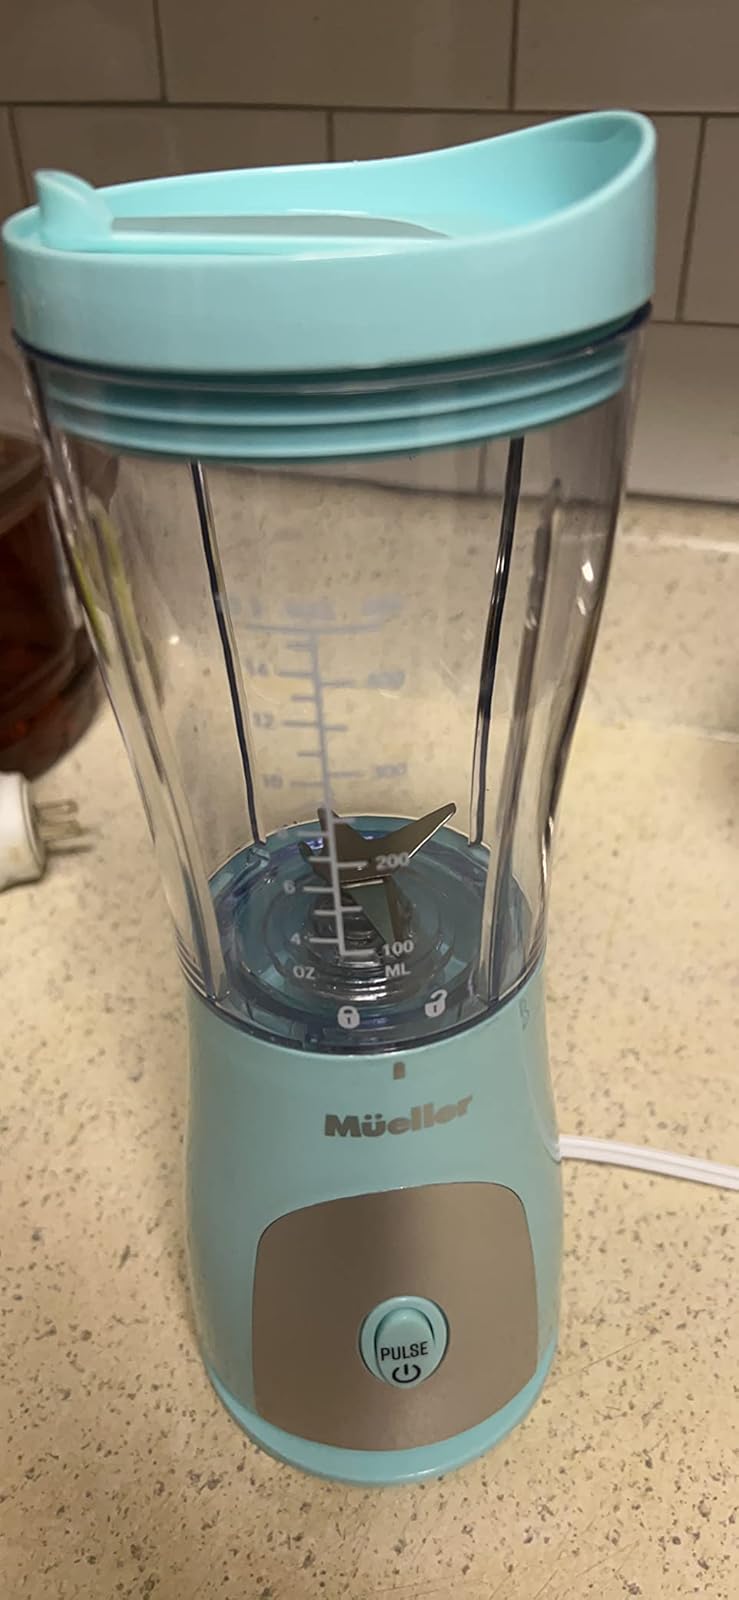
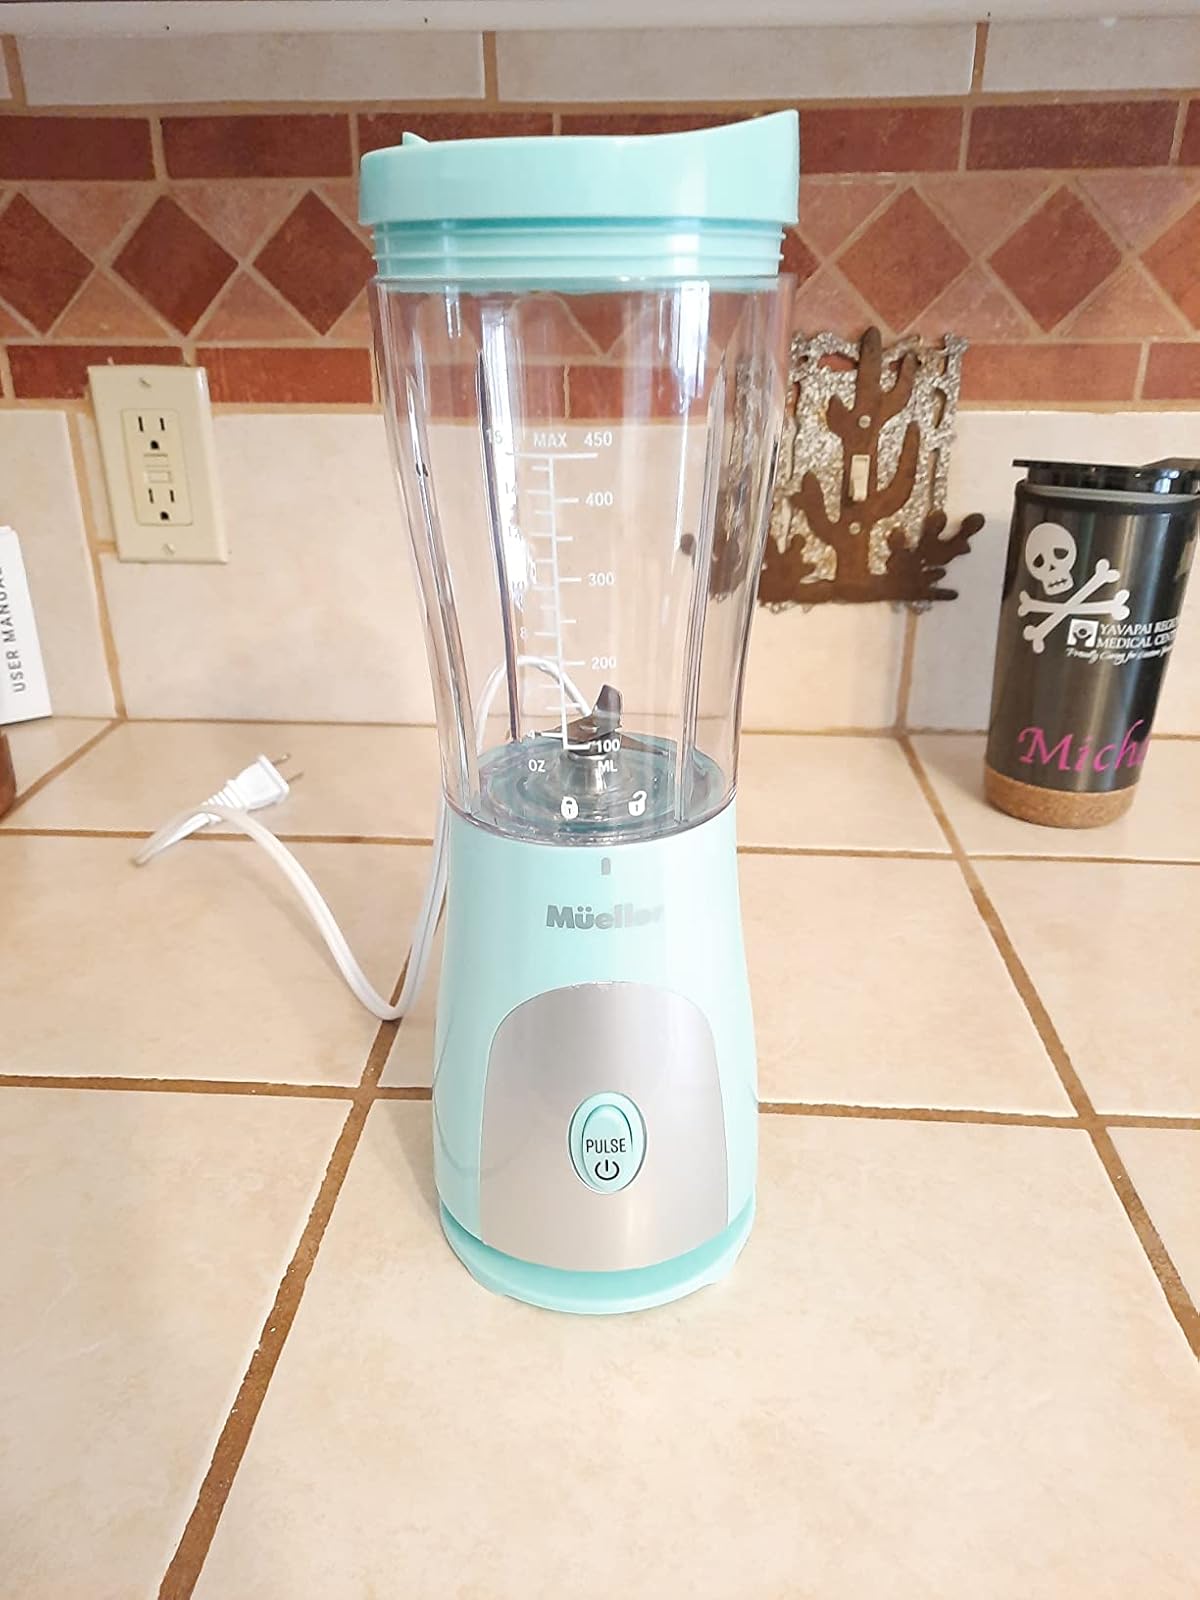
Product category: items_blender
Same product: yes